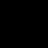
Emotion: surprise